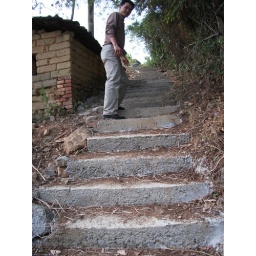
He grew up behind the new house in these smaller houses. The farm life. No electricity or running water.